House (1985 film)

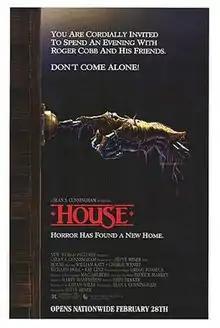
Theatrical release poster

House is a 1985 American comedy horror film directed by Steve Miner, with a screenplay by Ethan Wiley, from an original story written by Fred Dekker. Produced by Sean S. Cunningham, the film is the first installment in the "House" film series, and stars William Katt, George Wendt, Richard Moll, and Kay Lenz. The film centers on Roger Cobb, a troubled author who moves into his late aunt Elizabeth Hooper's seemingly haunted house, and is forced to deal with supernatural phenomenon. All the while, he tries to solve the mystery of his son Jimmy's disappearance.